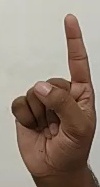
ASL sign: 1